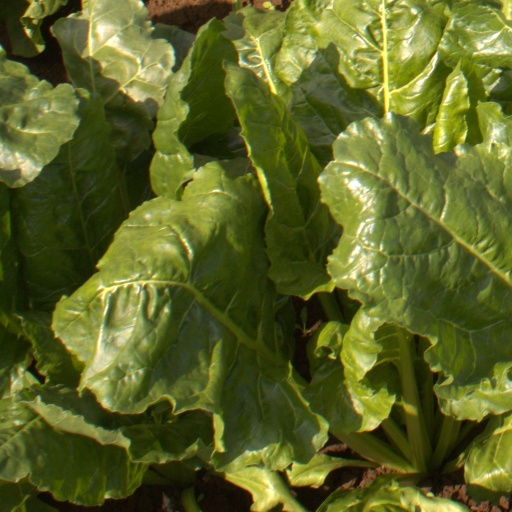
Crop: sugar beet